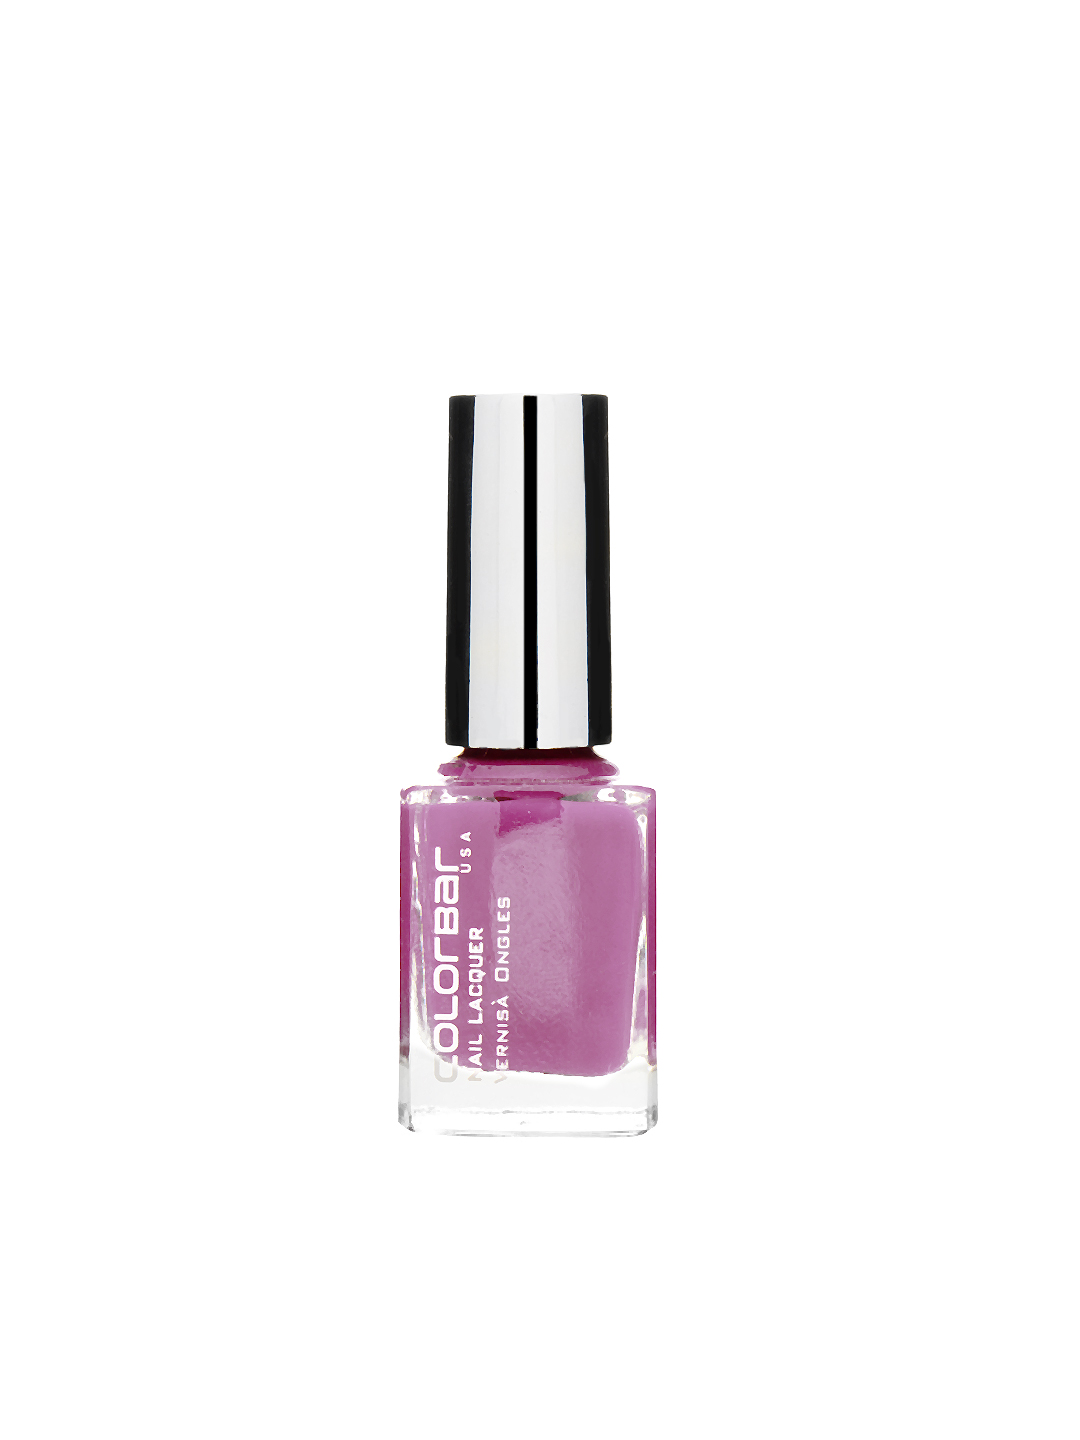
Colorbar Exclusive Nail Lacquer 71
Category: Personal Care / Nails / Nail Polish
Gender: Women
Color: Purple
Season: Spring 2017
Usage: Casual